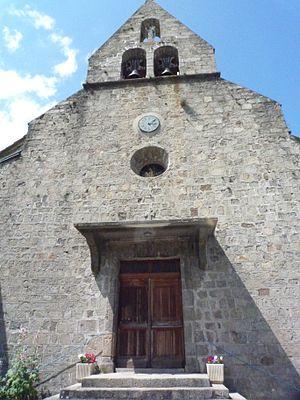
Eglise de Marcols-les-Eaux (Ardèche, France)
Marcols-les-Eaux est une commune française située dans le département de l'Ardèche, en région Auvergne-Rhône-Alpes. La commune demeure essentiellement rurale et se situe à l'écart des grandes voies de communication régionales.